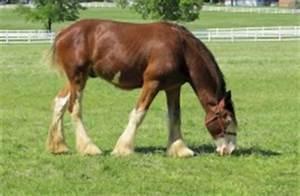
horse